Bernard Waters

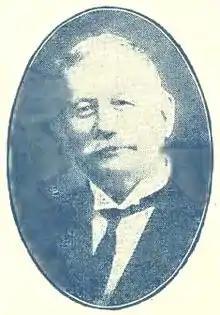
Bernard "Benjamin" Waters in an undated picture from his obituary in the March 11, 1911 issue of Sporting Life

Bernard Waters (1852–1911), also known as Benjamin Waters, was an American sportsman, professional dog trainer, field trial judge, conservationist, editor, reporter and author who wrote a number of books about sporting dogs under the pen name "Kingrail" around the turn of the 19th/20th centuries.